Delaware County Courthouse Square District

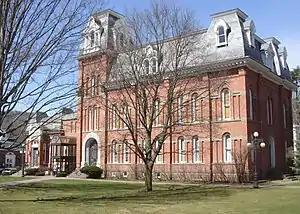
Delaware County Courthouse and Clerk's Office, April 2009

Delaware County Courthouse Square District is a national historic district located at Delhi in Delaware County, New York. The district contains 18 contributing buildings and one contributing structure. It consists of a distinctive and unspoiled grouping of 19th century governmental, commercial, and religious structures built around the village green. It includes the county courthouse and clerk's office, the local New York State DMV, several county department offices, and a bandstand. It also includes the buildings surrounding the green. The -story brick courthouse building was designed by Isaac G. Perry and features a mansard roof. Also within the district are the Presbyterian church (1831) and Bank building (1838).